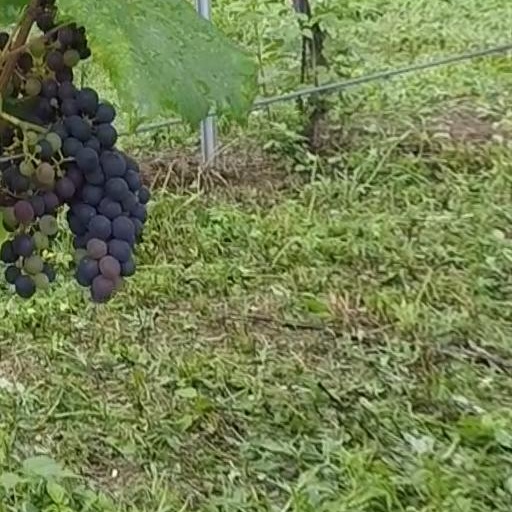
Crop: grape